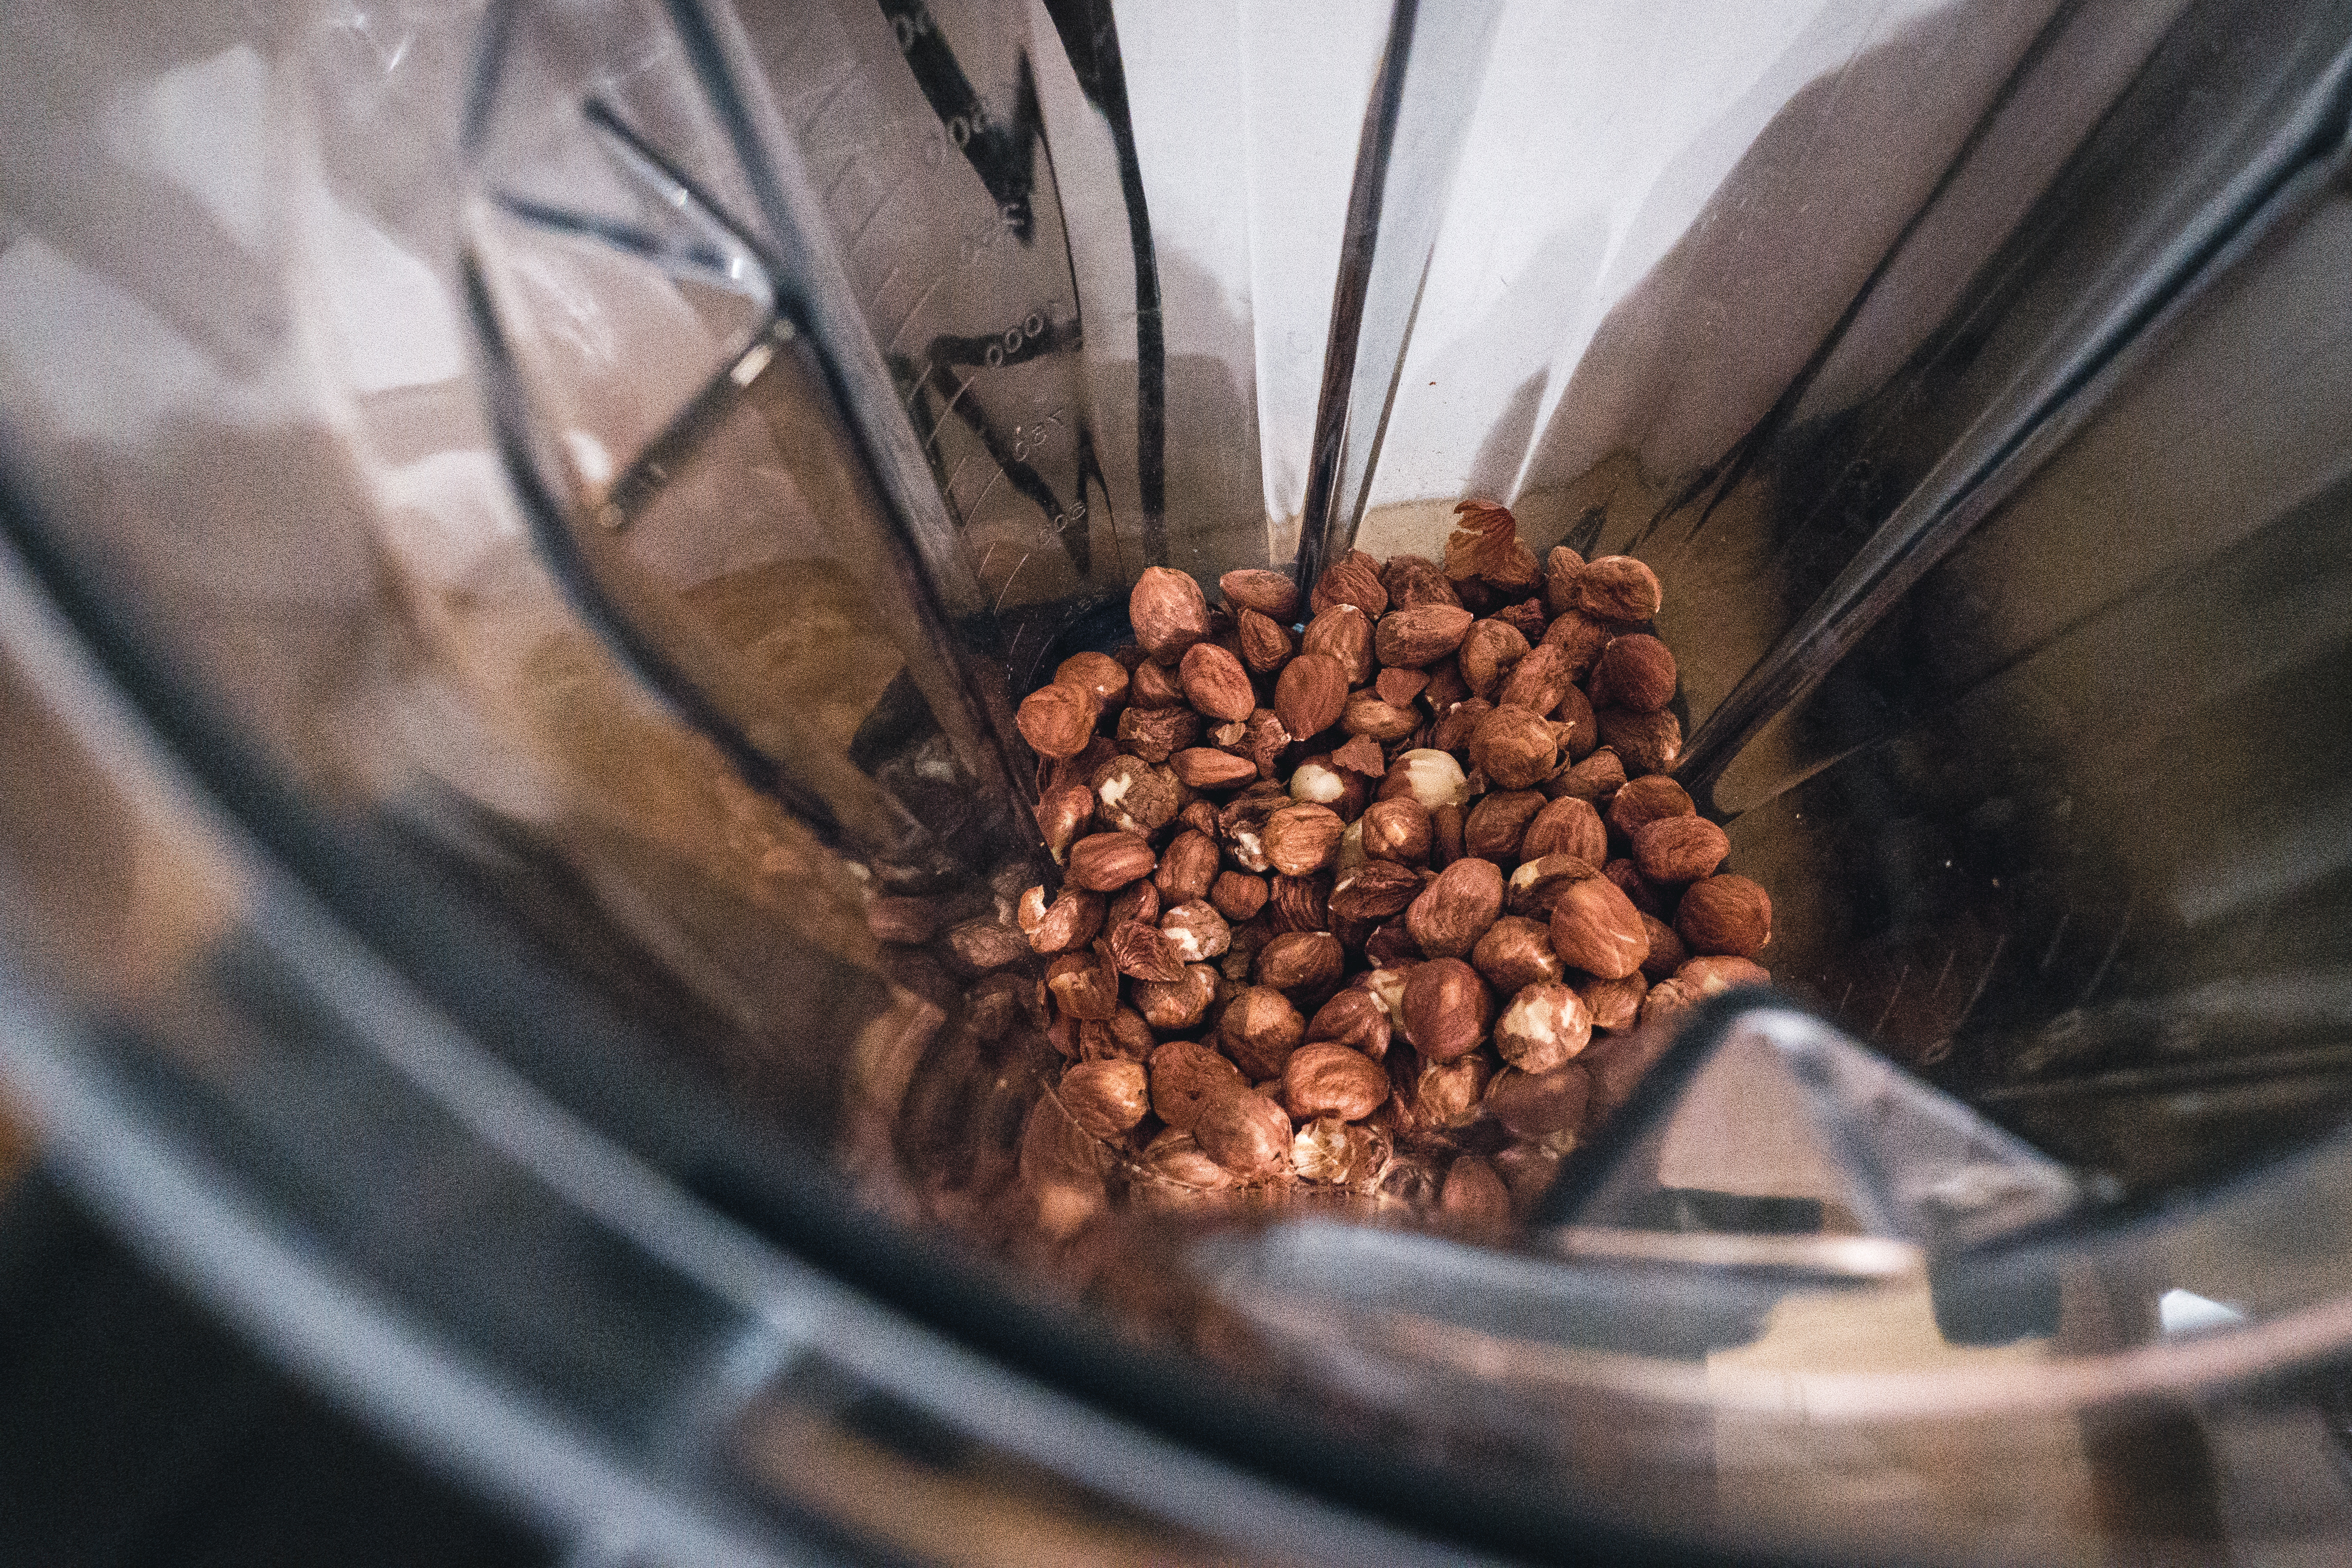
food, plant, ingredient, cuisine